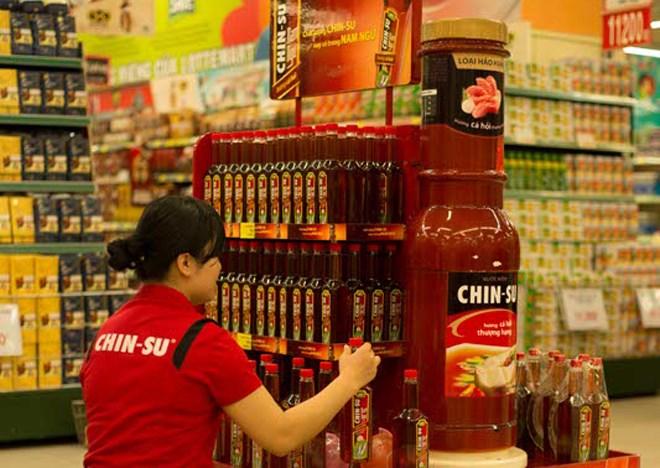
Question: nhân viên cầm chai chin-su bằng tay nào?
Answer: nhân viên cầm chai chin-su bằng tay phải